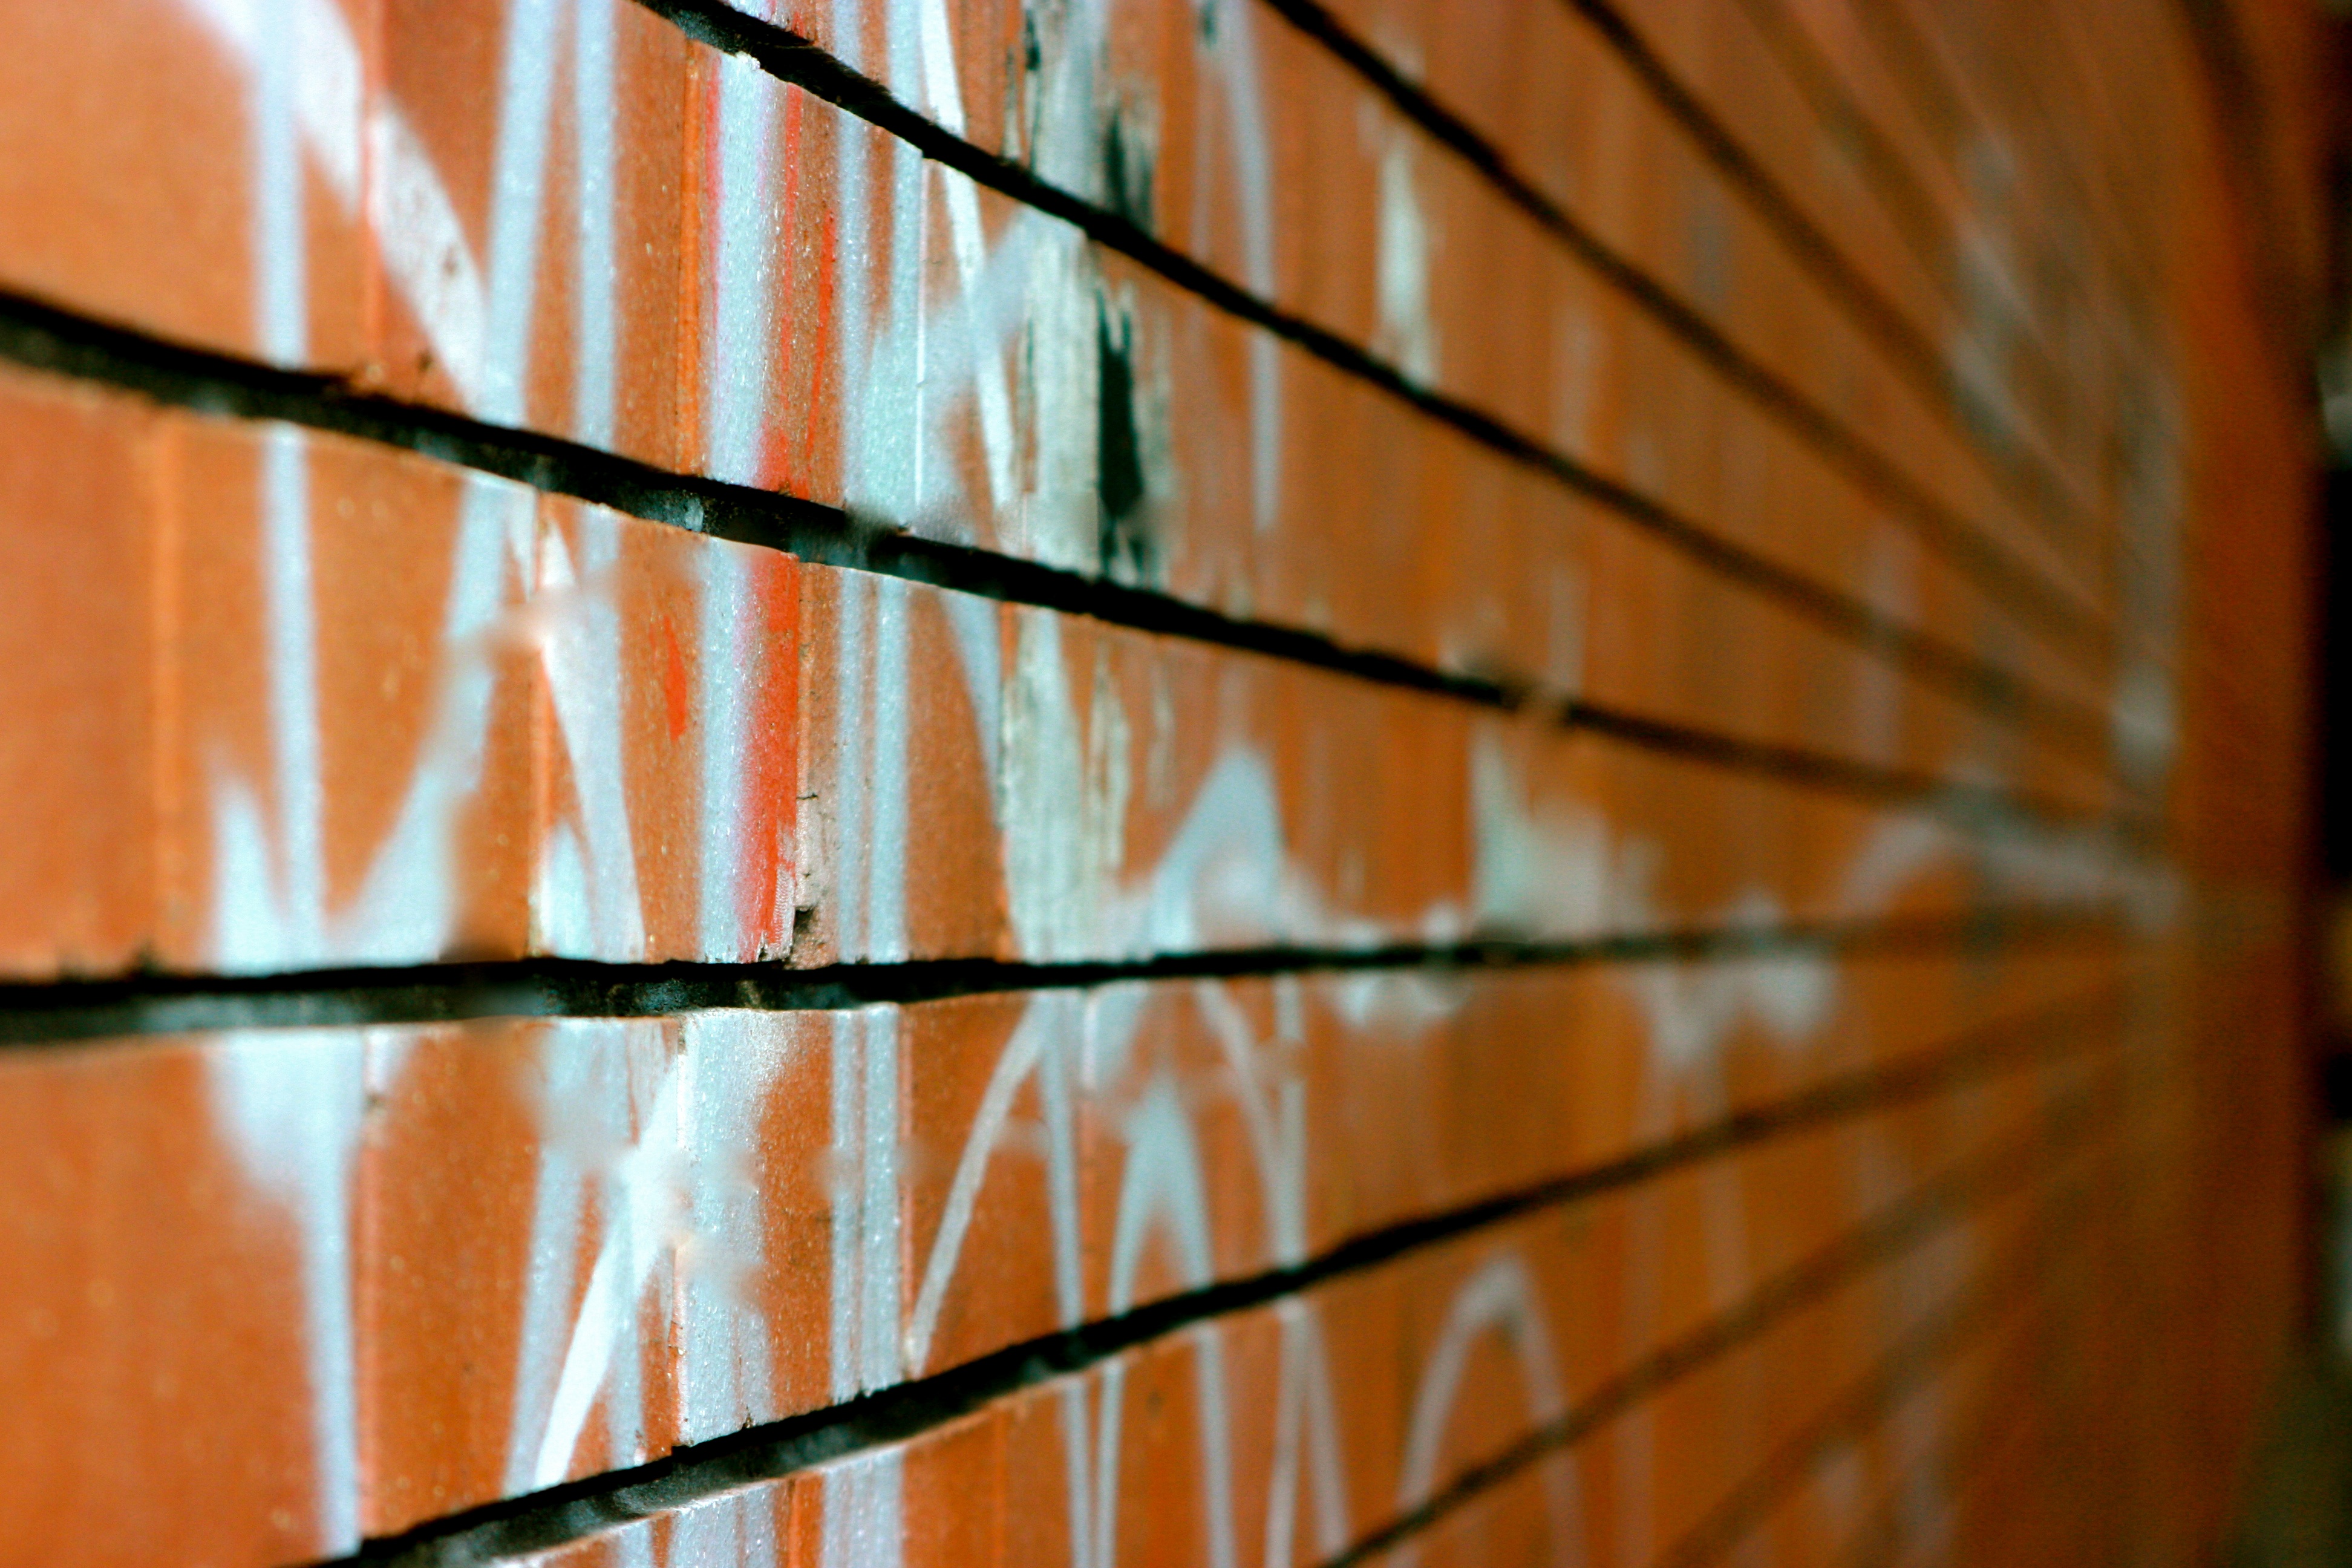
wood, window, glass, wall, line, reflection, color, interior design, shape, man made object, window covering